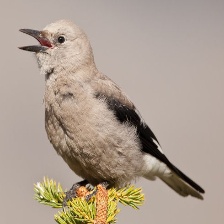
Species: CLARKS NUTCRACKER
Scientific name: NUCIFRAGA COLUMBIANA
ImageNet parent category: jay